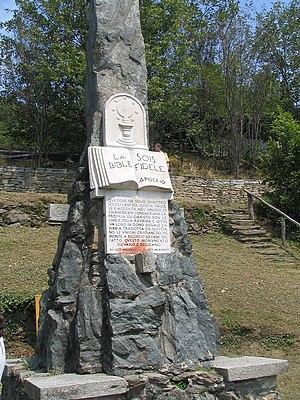
Le synode vaudois de Chanforan a eu lien en 1532, dans le Val d’Angrogne, au Piémont italien.